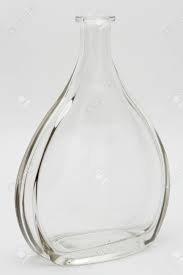
Waste category: glass